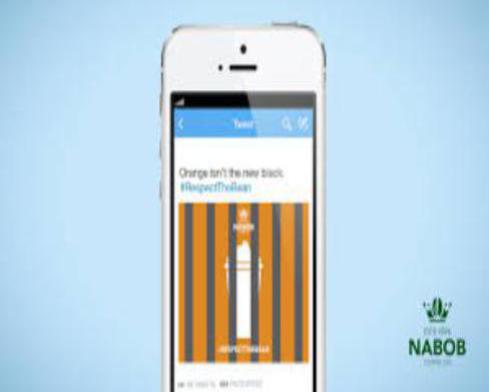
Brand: nabob
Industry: Food